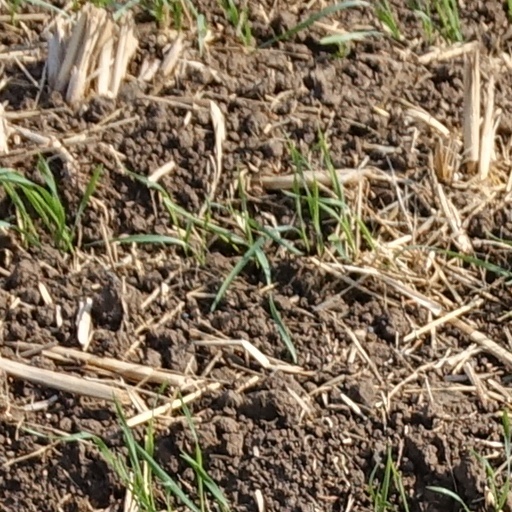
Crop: wheat